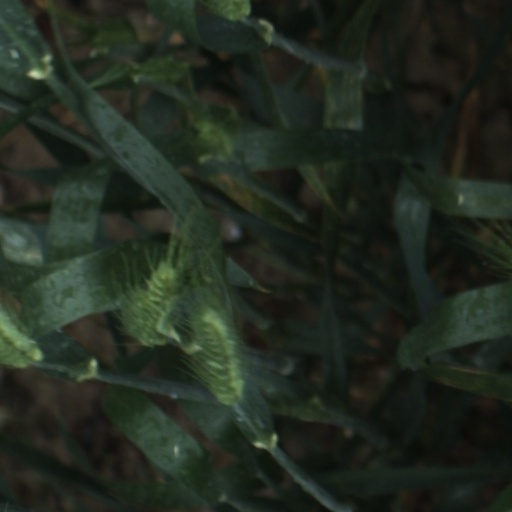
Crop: wheat